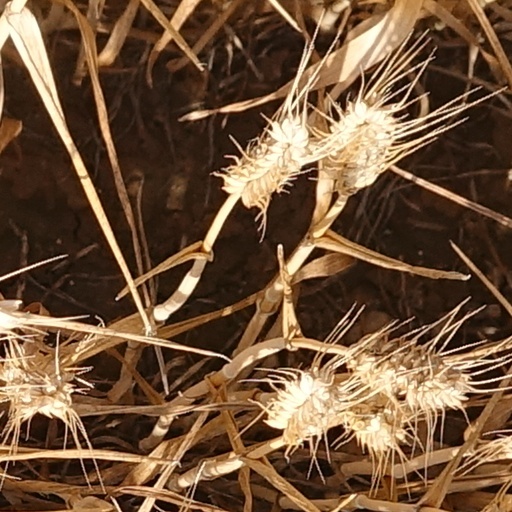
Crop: wheat